Juno II

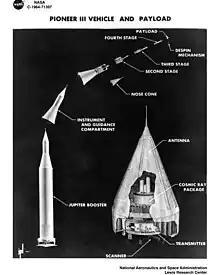
Juno II with Pioneer 3 payload

The first launch of a Juno II, Pioneer 3 on 6 December 1958, suffered a premature first-stage cutoff, preventing the upper stages from achieving sufficient velocity. Pioneer 3 could not escape Earth orbit, but transmitted data for some 40 hours before reentering the atmosphere. A malfunction in a propellant depletion circuit was found to be the cause of the failure, although the exact nature of it could not be determined. The circuit was redesigned afterwards.